Music of Darkover

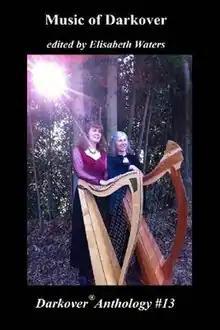
Cover of the first edition

Music of Darkover ("Darkover Anthology" #13) is an anthology of fantasy and science fiction short stories and poems edited by American writer Elisabeth Waters. The stories are set in Marion Zimmer Bradley's world of "Darkover". This book focuses on the music of Darkover.